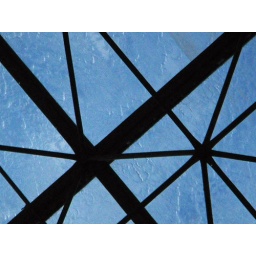
It's raining in Sao Paulo, as this shot proves. This is the roof of the bar I was hiding in...